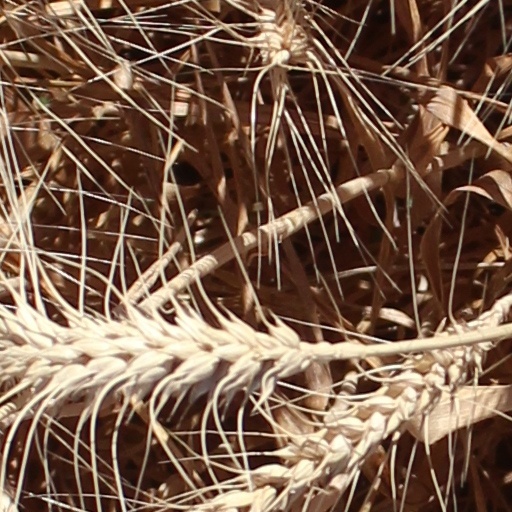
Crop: wheat